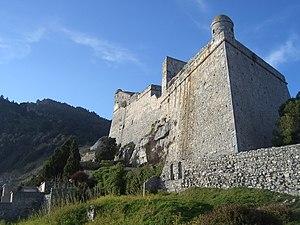
Le Parc naturel régional de Porto Venere est un parc naturel situé dans la province de La Spezia, en Ligurie, dans le nord-ouest de l'Italie. Il comprend le territoire de la commune de Porto Venere, ainsi que les îles de Palmaria, du Tino et du Tinetto.